Cancer Breakthroughs 2020

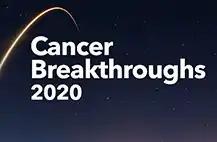

Cancer Breakthroughs 2020, also known as Cancer Moonshot 2020 is a coalition with the goal of finding vaccine-based immunotherapies against cancer. By pooling the resources of multinational pharmaceutical, biotechnology companies, academic centers and oncologists, it intends to create access to over 60 novel and approved agents under exploration in the war against cancer and is expected to enable rapid testing of novel immunotherapy combination protocols. The initiative is being managed by a consortium of companies called The National Immunotherapy Coalition.